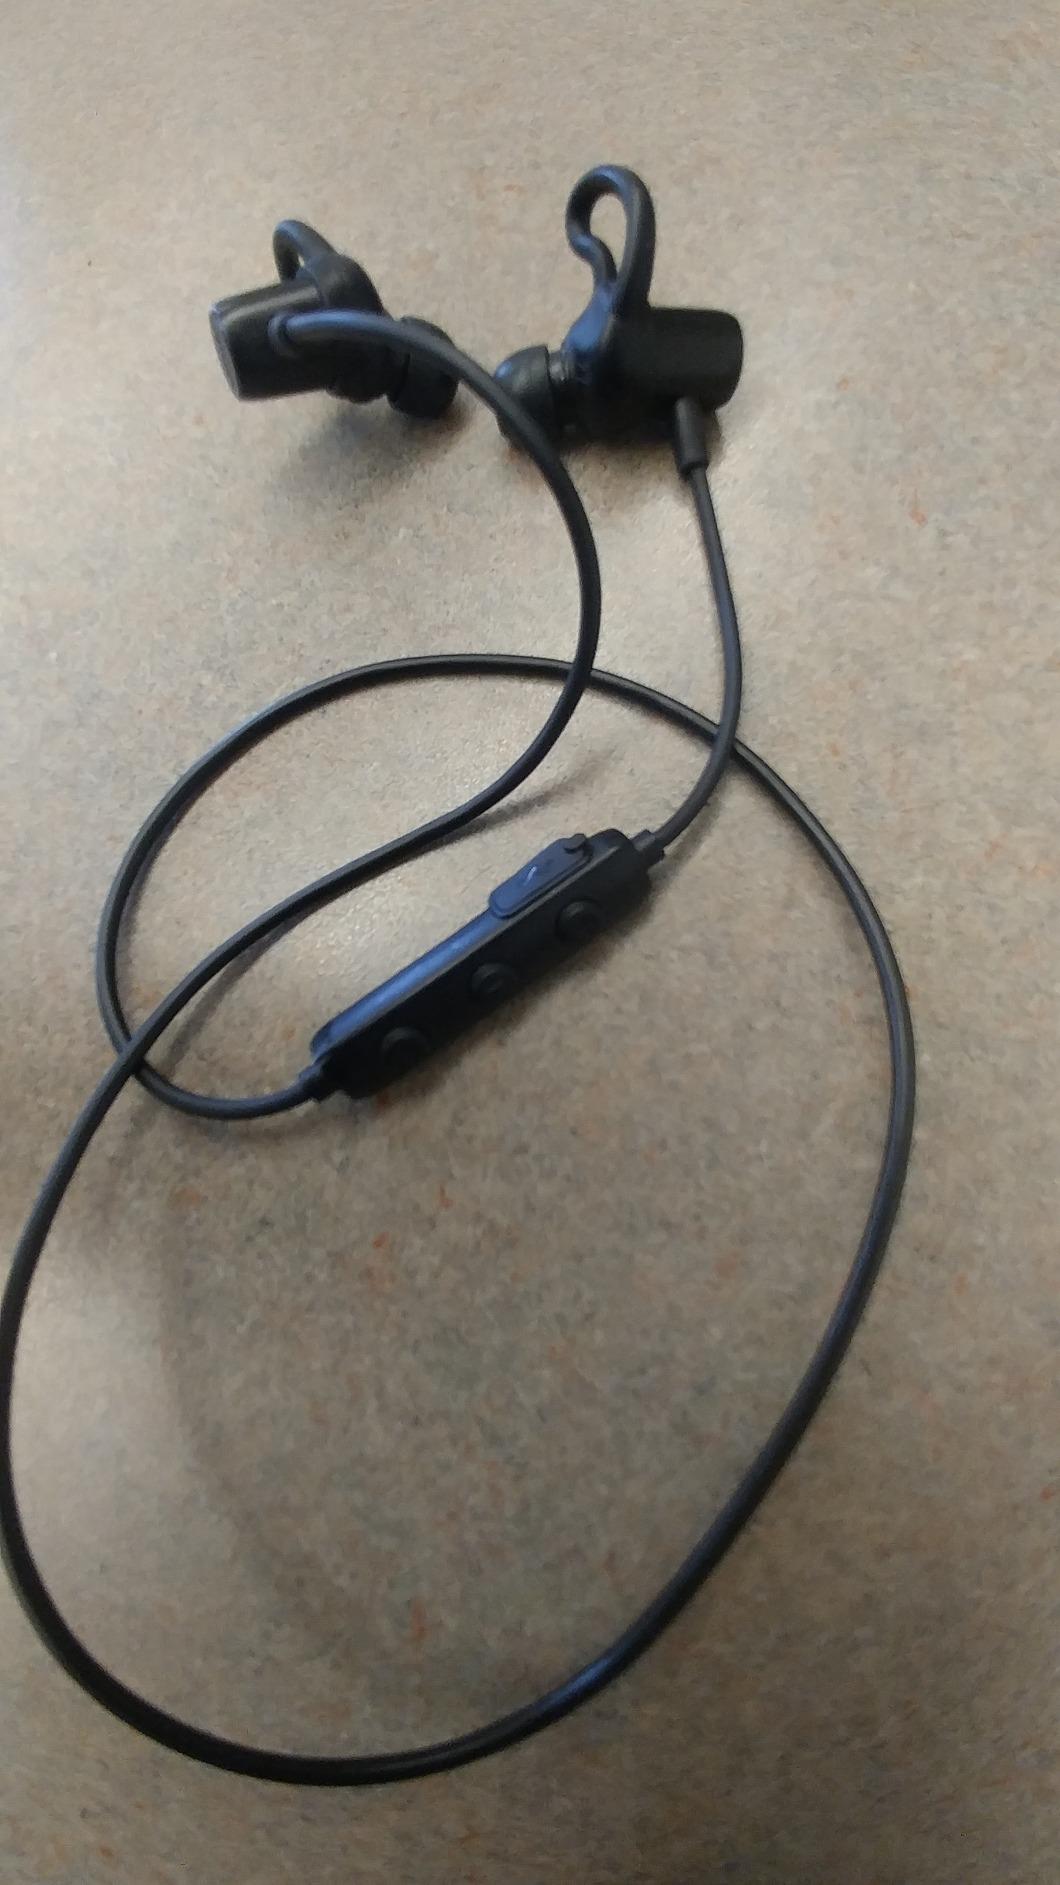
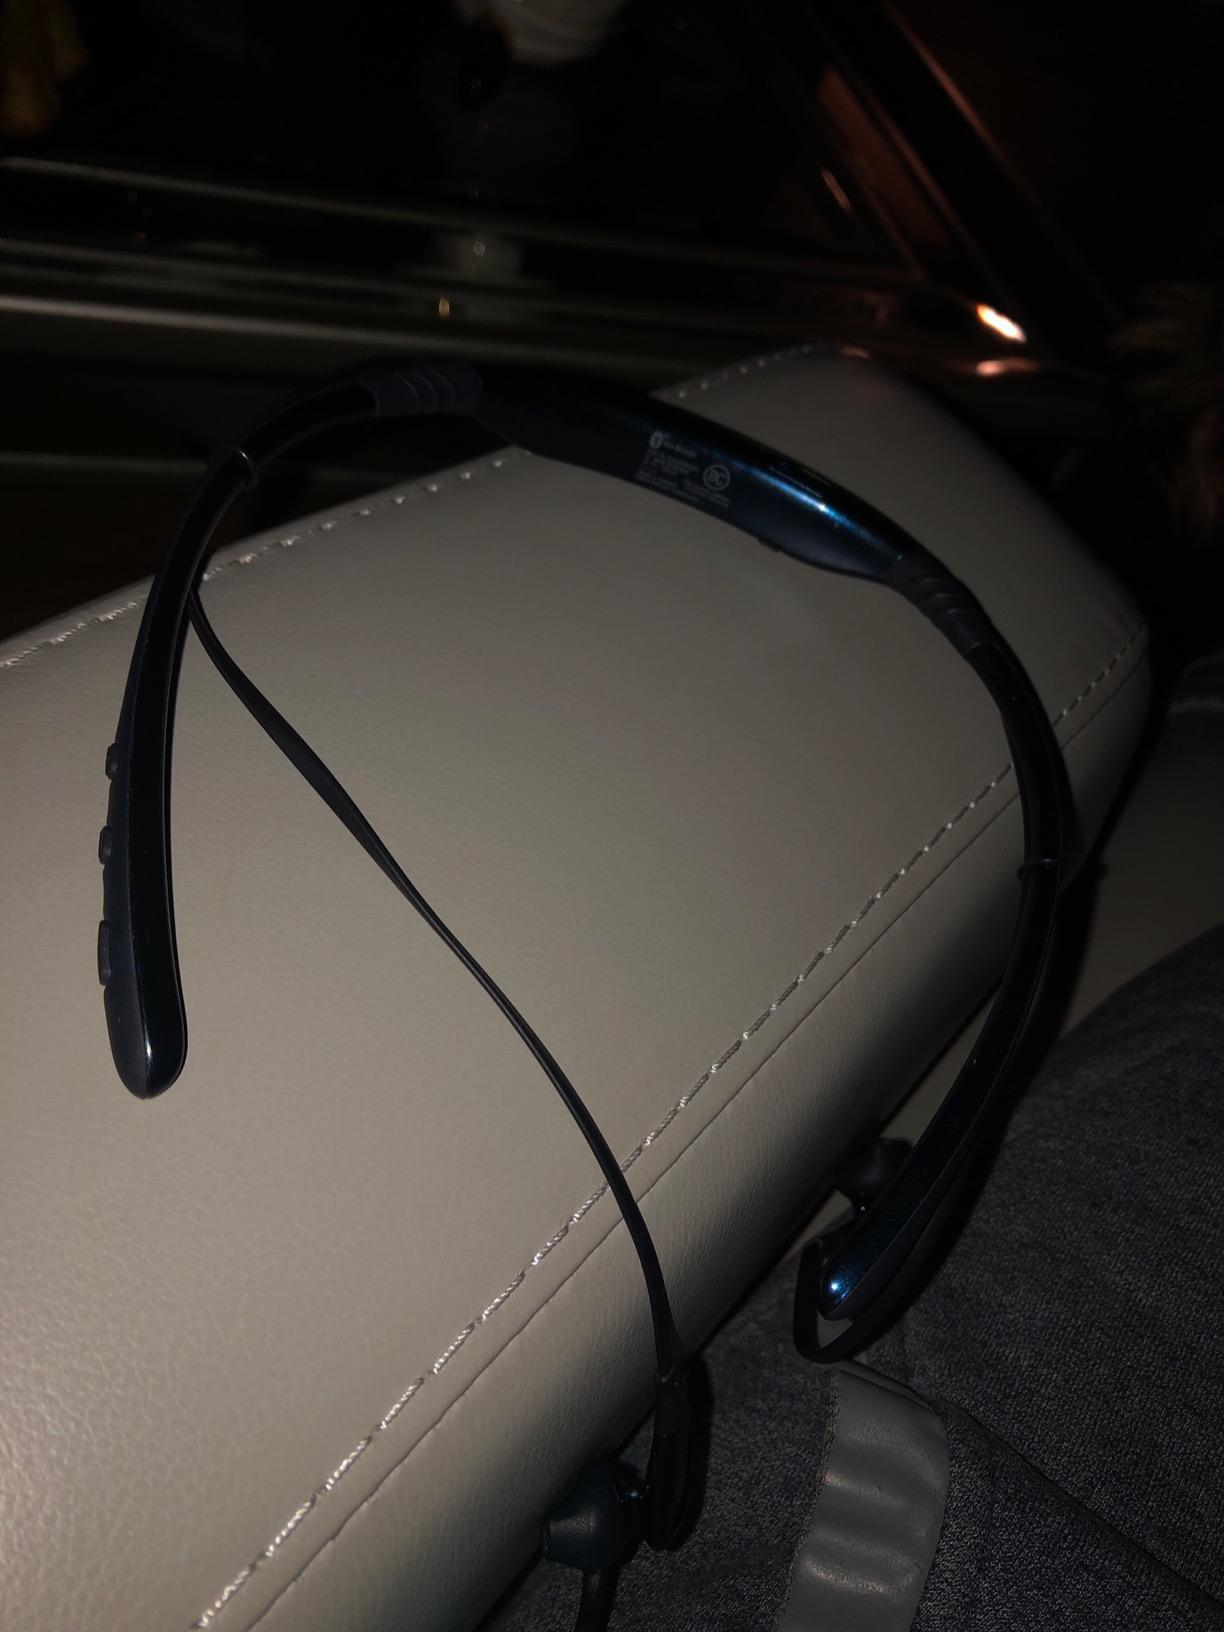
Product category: headphones
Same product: no